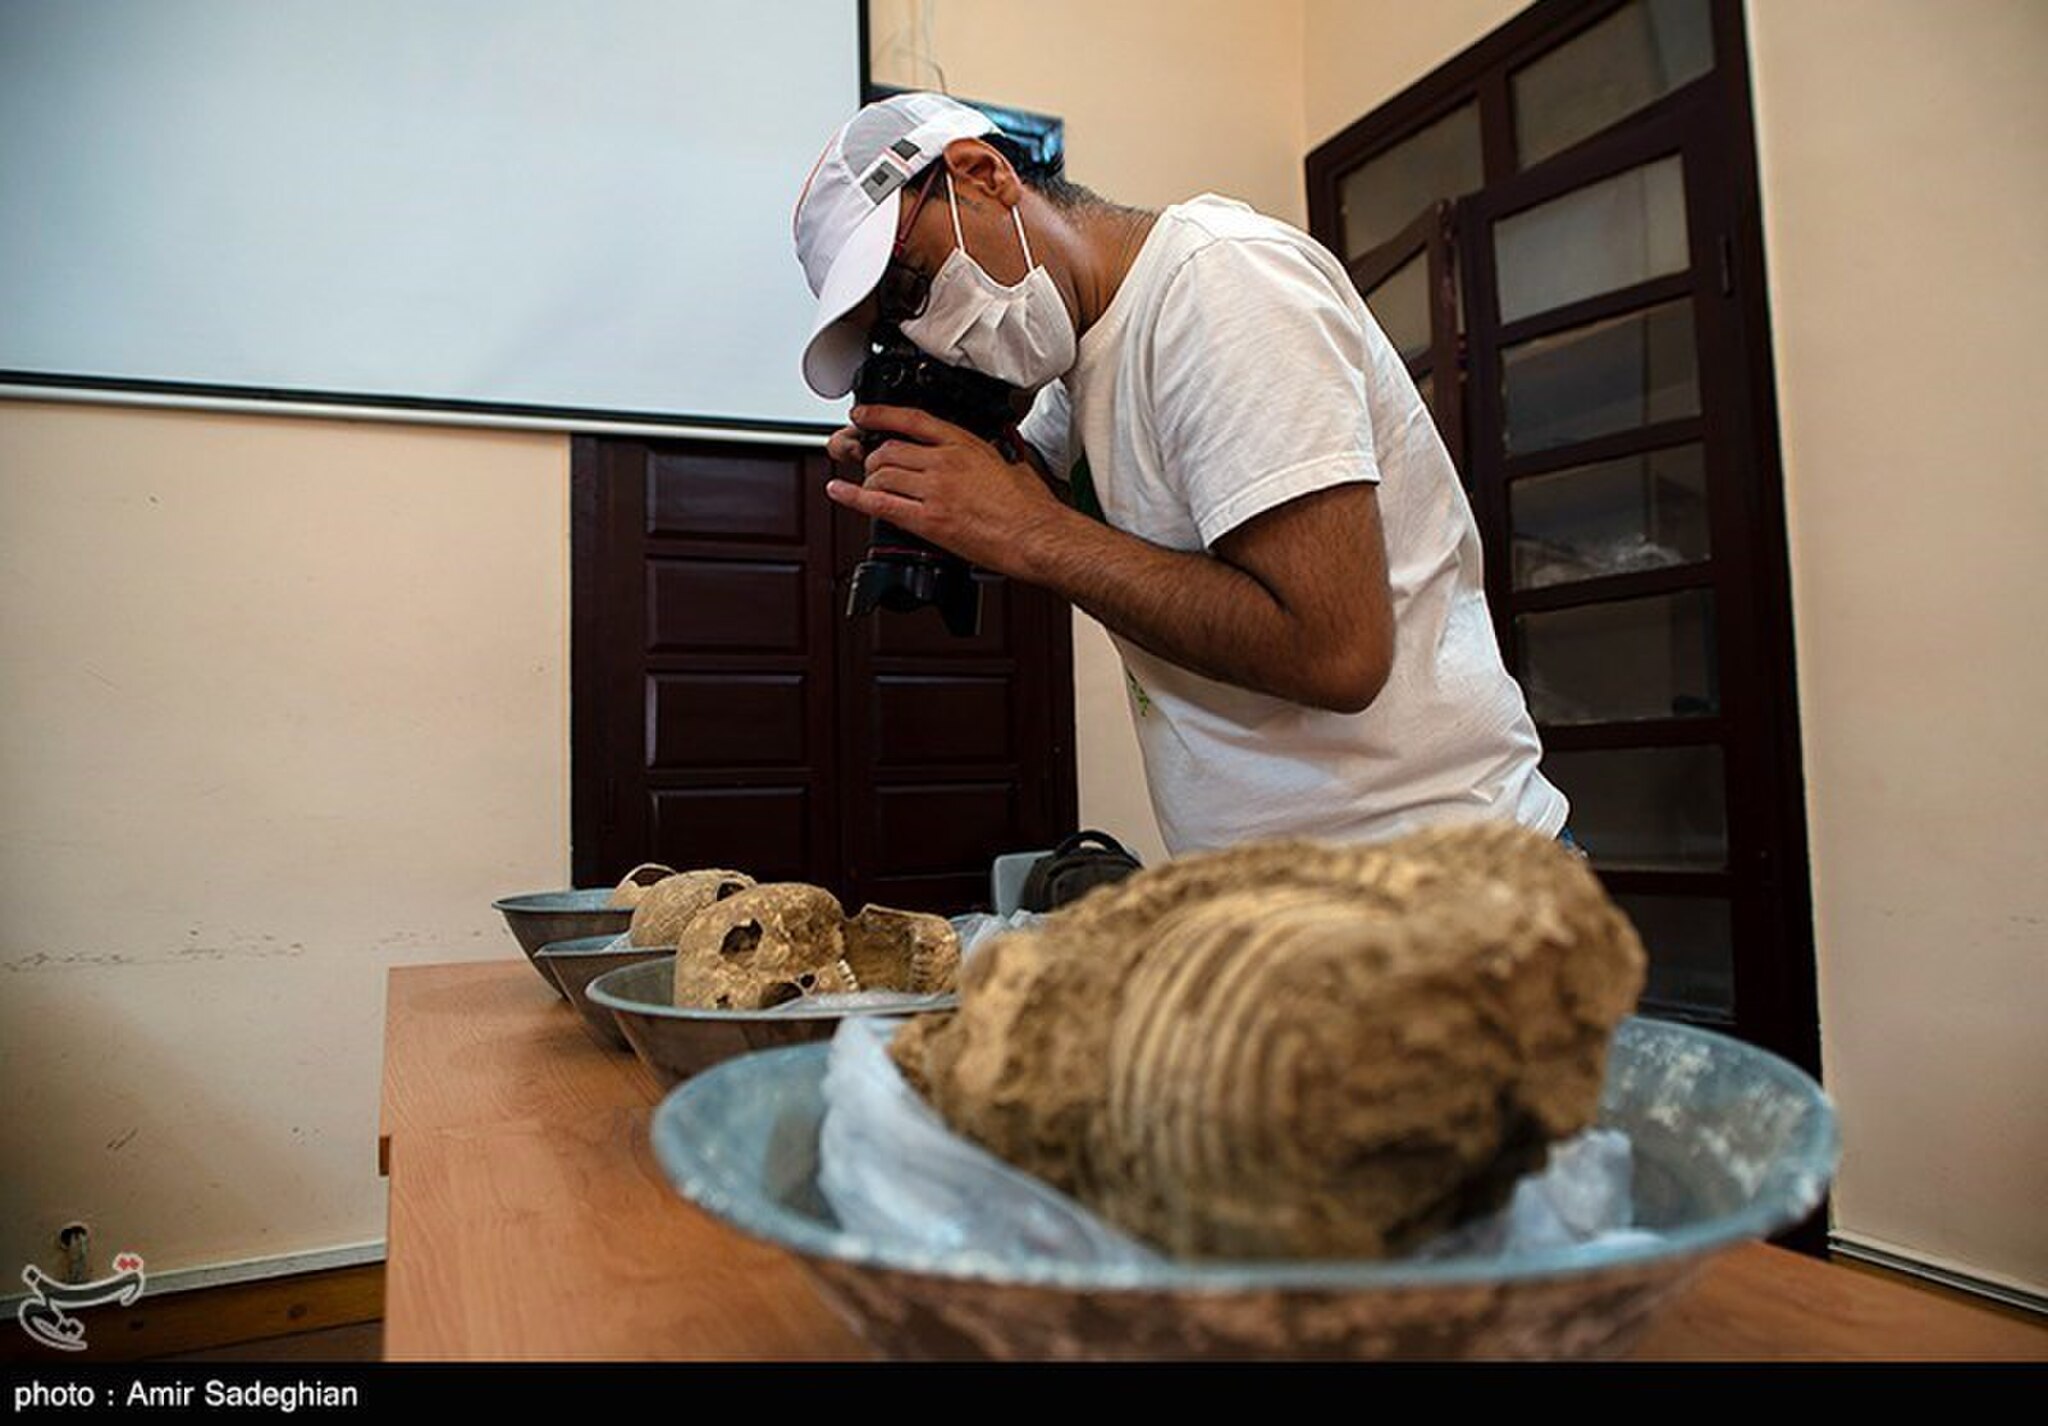
Title: Persepolis2020-08-18 26
Description: Persepolis in 2020
Date: 2020-08-18
Categories: License review needed, Tasnimnews review needed, 2020 in Persepolis, Photos by Amir Sadeghian for Tasnim News Agency, Photos from Tasnim News Agency